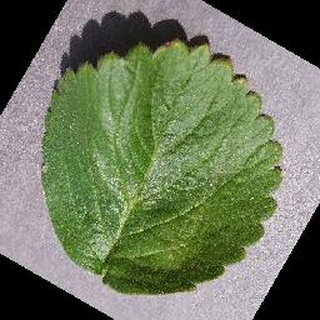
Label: healthy_strawberry